Sky position (RA, Dec in degrees): 232.089, 8.822
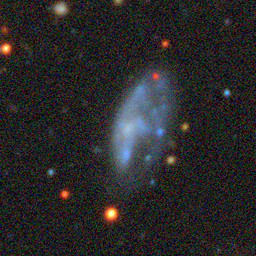
Galaxy morphology: Disturbed Galaxies